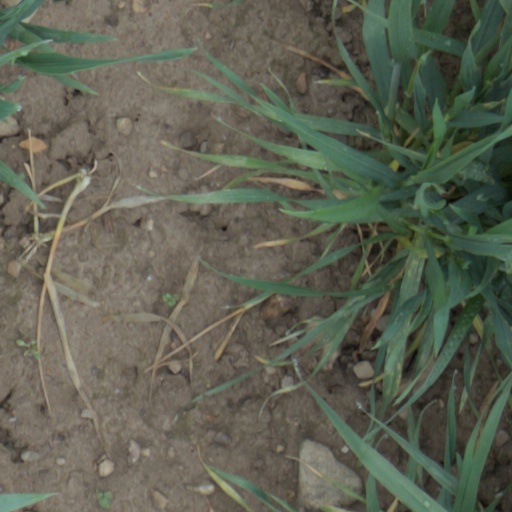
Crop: wheat